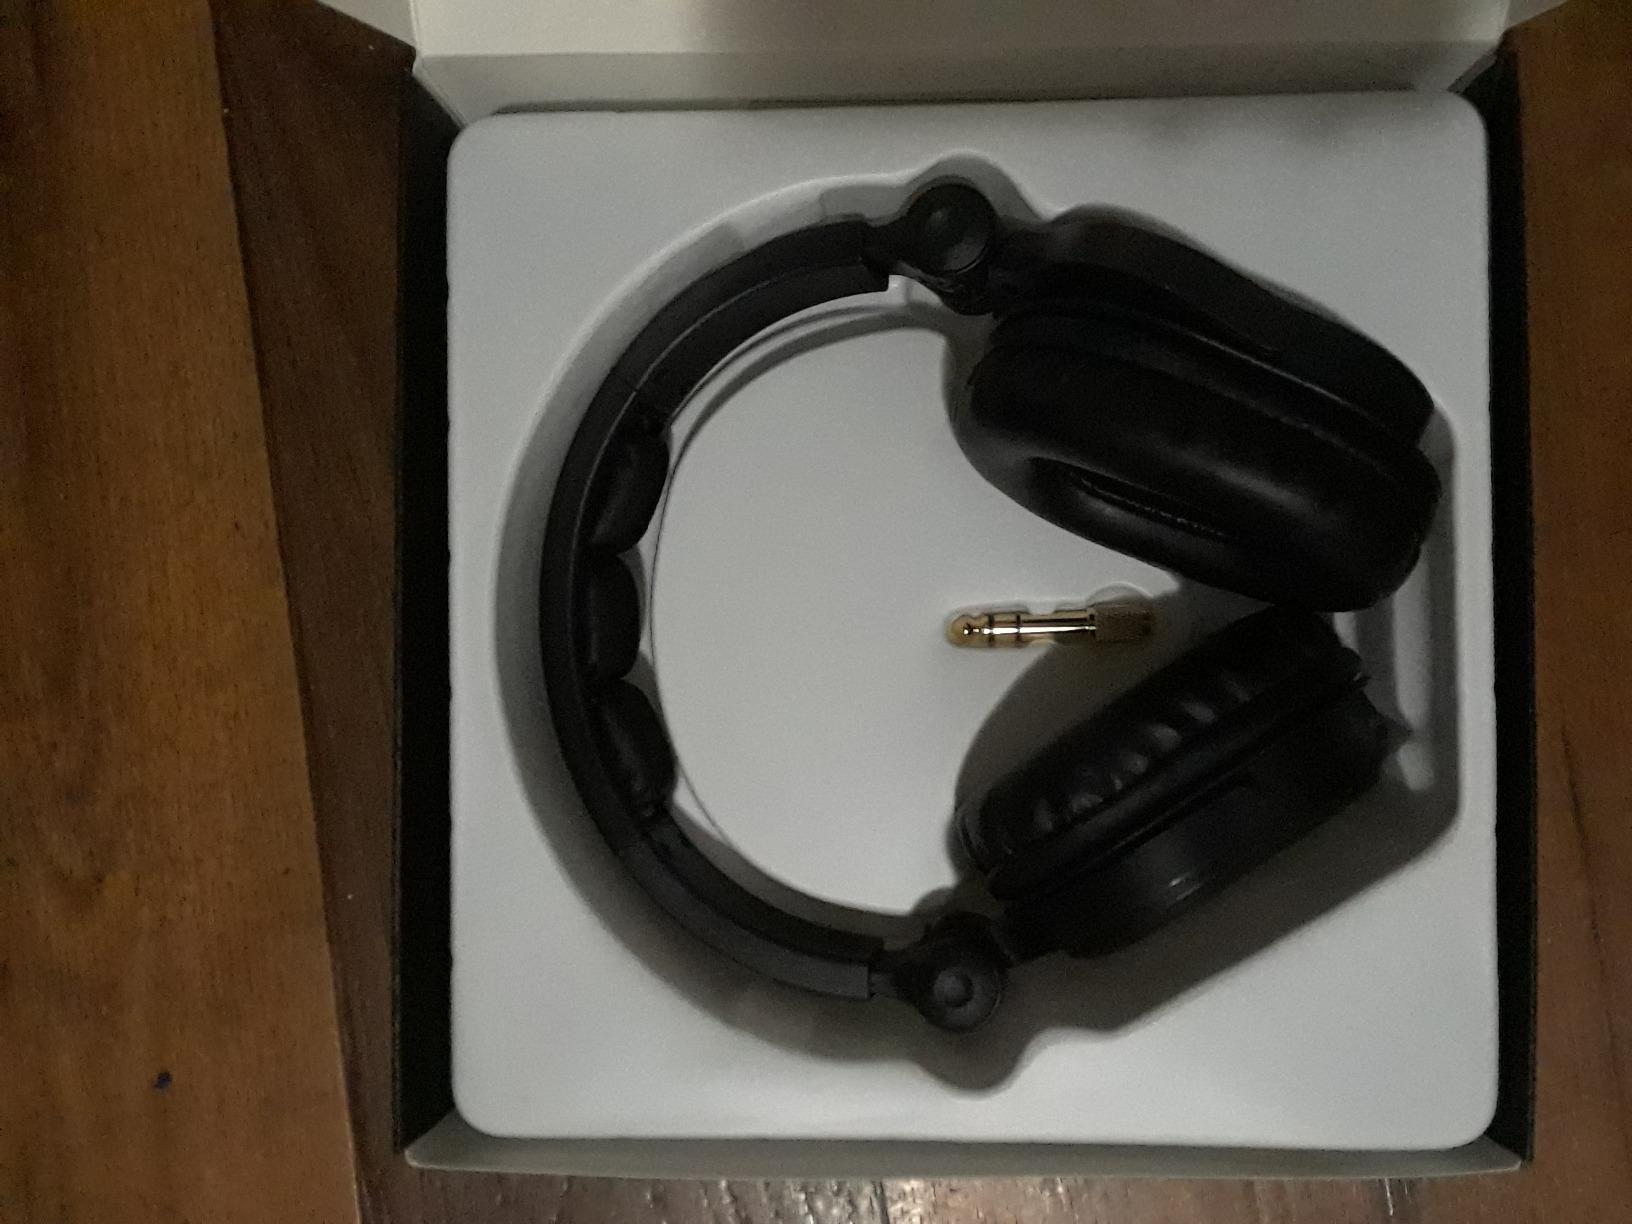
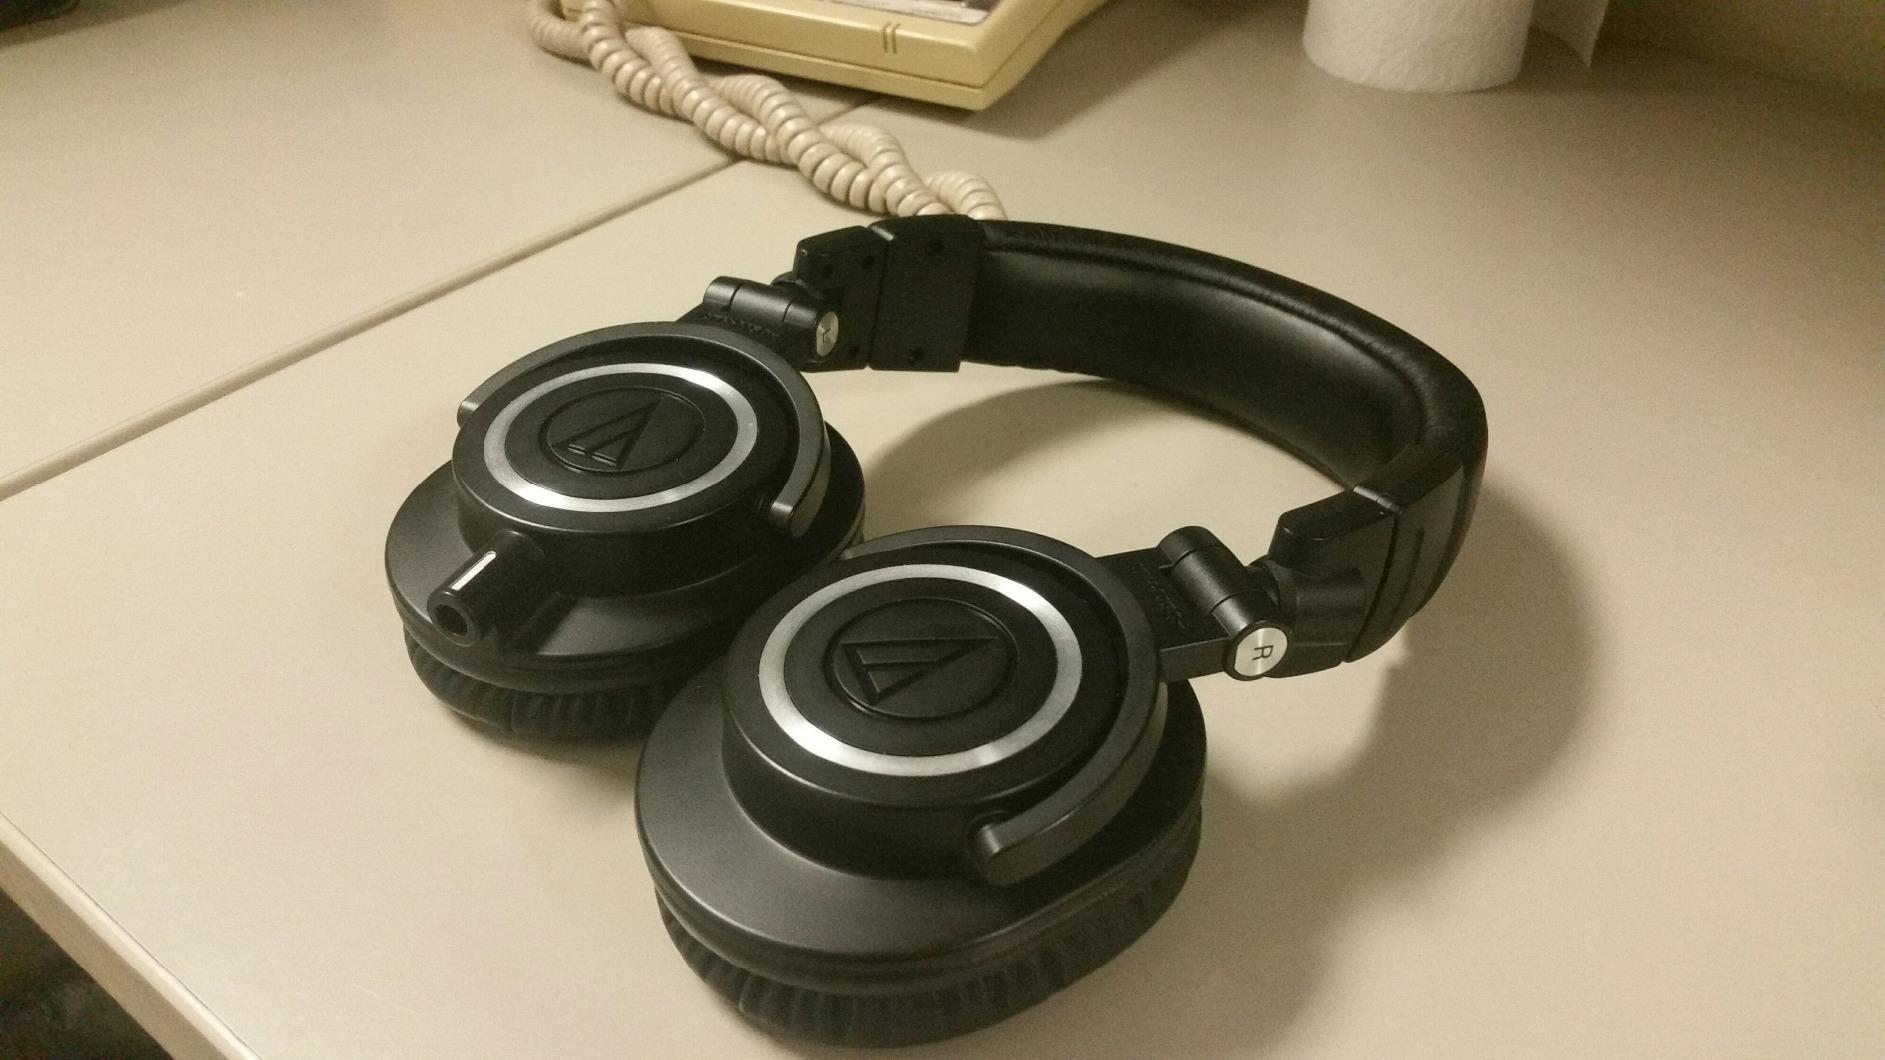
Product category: headphones
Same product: no